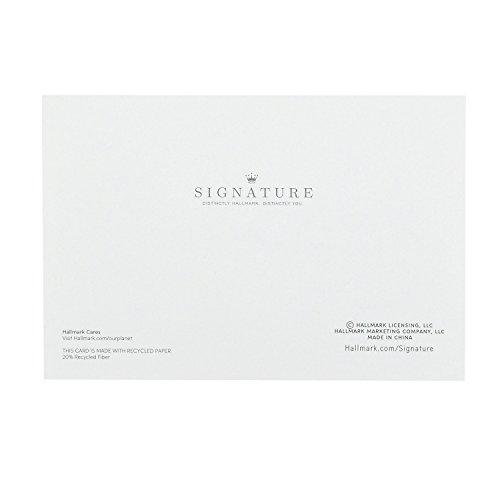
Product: Hallmark Signature Birthday Card (Ballerina Princess)
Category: Office Products | Office & School Supplies | Paper | Cards & Card Stock | Greeting Cards
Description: Inside reads: "Wishing the sweetest of birthdays to you.".
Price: Total price:
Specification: ASIN:B072MMD4TV|ShippingWeight:1.6ounces|DateFirstAvailable:June1,2017